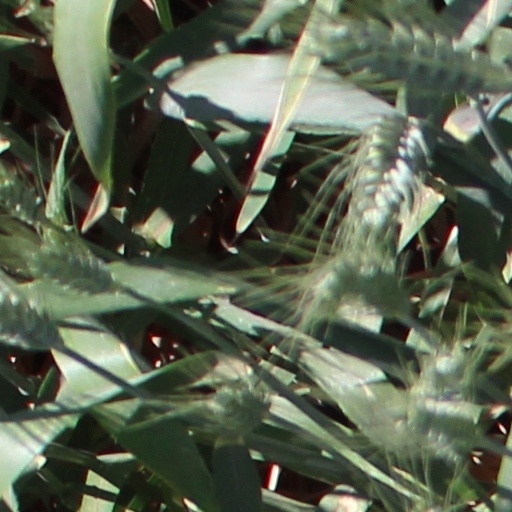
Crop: wheat